Tsigdön Dzö

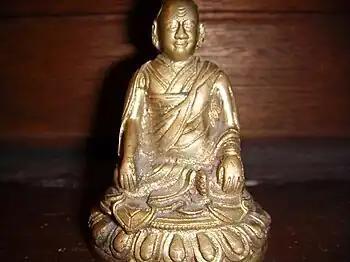

Tsigdön Dzö is a collection of teachings and practices. The text is believed to have originated in India and was later transmitted to Tibet, where it became part of the treasure tradition of revealed teachings (terma) in the Nyingma school of Tibetan Buddhism. The teachings in the Tsigdön Dzö are believed to be powerful and efficacious in bringing wealth and prosperity to those who practice them correctly.